Saint-Brais

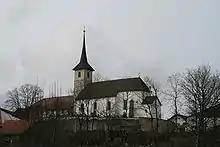
Saint-Brais church

From the , 157 or 74.1% were Roman Catholic, while 12 or 5.7% belonged to the Swiss Reformed Church. Of the rest of the population, there were 12 individuals (or about 5.66% of the population) who belonged to another Christian church. 24 (or about 11.32% of the population) belonged to no church, are agnostic or atheist, and 13 individuals (or about 6.13% of the population) did not answer the question.